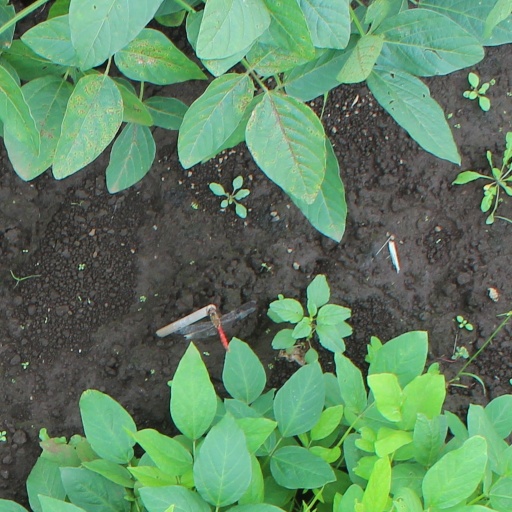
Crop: soybean